Trombe wall

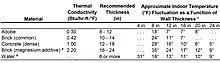
Effect of Wall the Thermal Mass Thickness on Living Space Air Temperature Fluctuations. Mazria, E.

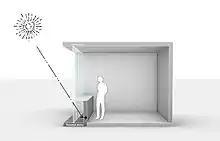
A half-height wall allows controlled direct gain for daytime heating and daylighting while also storing heat for the night.

The optimum thickness of a masonry wall increases as the thermal conductivity of the wall material increases. For instance, to compensate for a rapid heat transfer through a highly conductive material, the wall needs to be thicker.